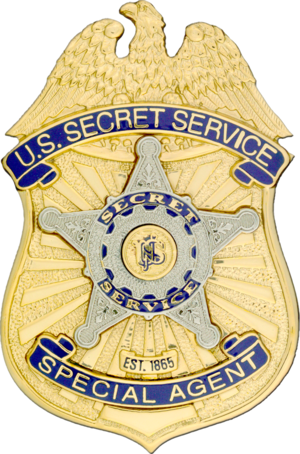
United States Secret Service
Special agenters skilt
United States Secret Service er en amerikansk sikkerhedstjeneste og forbundspoliti. Secret Service har hovedsageligt ansvaret, for præsidentens, vicepræsidentens, tidligere præsidenters, præsident-kandidater og deres familiers sikkerhed. Dernæst har de ansvaret for, at bekæmpe økonomisk og data kriminalitet på føderalt niveau. Fra grundlæggelsen i 1865 og til 2003 var tjenesten underlagt Finansministeriet. Men er siden blevet overflyttet til Ministeriet for National Sikkerhed.